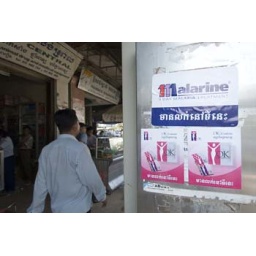
A sign advertising OK condoms at a bus stop in Phnom Penh.